The Days of Perky Pat (collection)

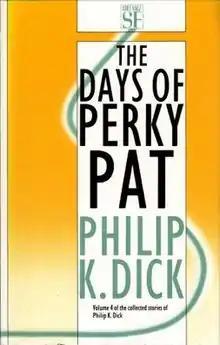
Dust-jacket from the first edition

The Days of Perky Pat is a collection of science fiction stories by American writer Philip K. Dick. It was first published by Gollancz in 1990 and reprints Volume IV of "The Collected Stories of Philip K. Dick". It had not previously been published as a stand-alone volume. The stories had originally appeared in the magazines "Galaxy Science Fiction", "Science Fiction Stories", "If", "Fantastic Universe", "Fantasy and Science Fiction", "Fantastic", "Worlds of Tomorrow", "Escapade" and "Amazing Stories".